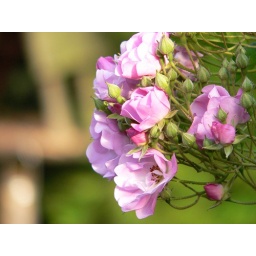
with bird table out of focus in rear